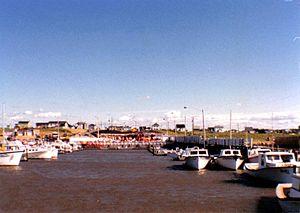
La marina de Bas-Caraquet, NB, Canada
Bas-Caraquet est un village portuaire canadien du comté de Gloucester, au nord-est du Nouveau-Brunswick. Bas-Caraquet est en quelque sorte une banlieue de sa voisine Caraquet, mais possède sa propre économie et une histoire aussi ancienne.